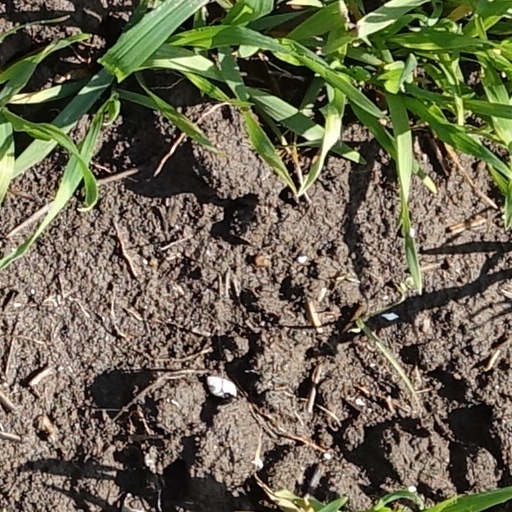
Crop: wheat